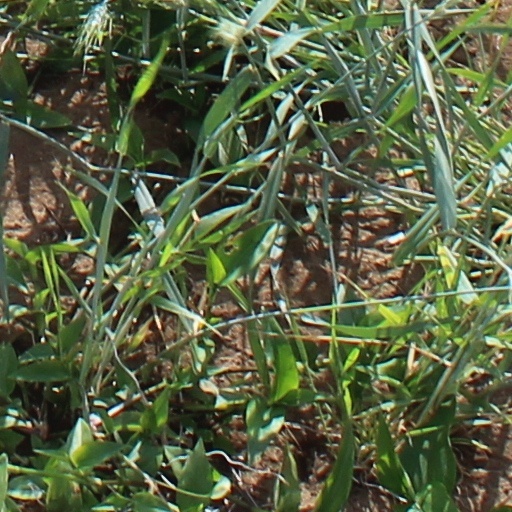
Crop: wheat